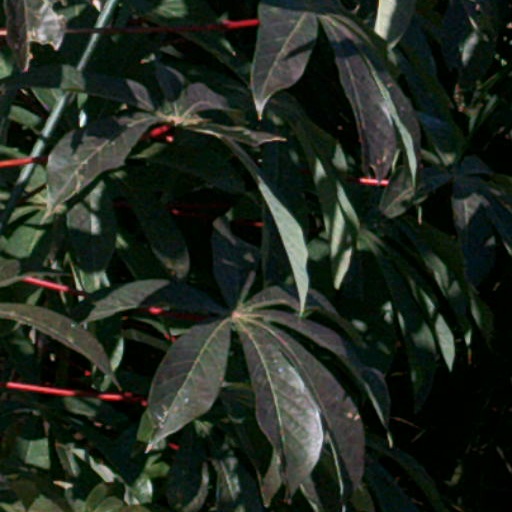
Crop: cassava